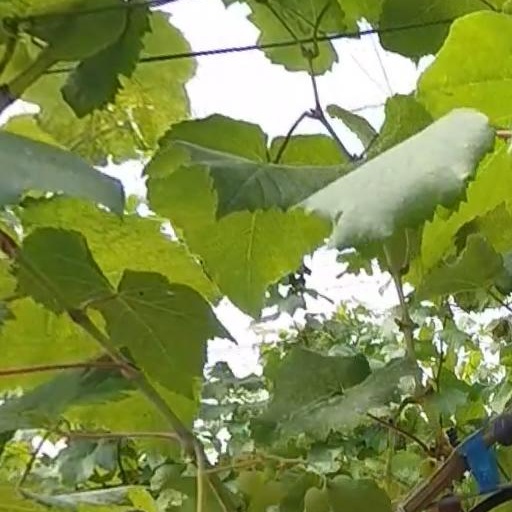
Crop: grape